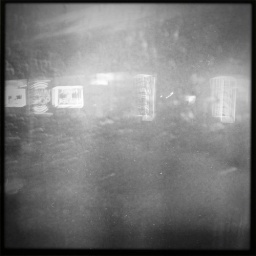
Hamtramck through a car window in the rain